Samora Machel Monument

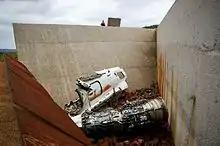
Remains of the plane wreck

The Samora Machel Monument in Mbuzini, near Komatipoort in the Mpumalanga province of South Africa, marks the spot where the plane carrying the then-President of Mozambique crashed in 1986. It resulted in the death of President Machel and several Mozambican ministers. It was declared a National Heritage Site in 2006.